Tunnbröd
Also known as:
bar - Bavarian: Tunnbröd
de - German: Tunnbröd
es - Spanish: Tunnbröd
eu - Basque: Tunnbröd
fr - French: Pain polaire
he - Hebrew: טונברוד
ja - Japanese: トゥンブロード
jv - Javanese: Tunnbröd
ko - Korean: 툰브뢰드
mk - Macedonian: Тунброд
nb - Norwegian Bokmål: Tunnbröd
nn - Norwegian Nynorsk: Tunnbröd
pt - Portuguese: Tunnbröd
sv - Swedish: Tunnbröd
tr - Turkish: Tunnbröd
Category: bread (flatbread)
Cuisine: Swedish
Associated cuisines: Swedish
Area: Sweden
Countries: Sweden
Region: Northern Europe

A flatbread that may be soft or crisp, and comes in many variants depending on choice of grain, leavening agent (or lack thereof) and rolling pin. The dough is made from any combination of wheat, barley, oat and rye; the leavening agent can be both yeast and ammonium carbonate.

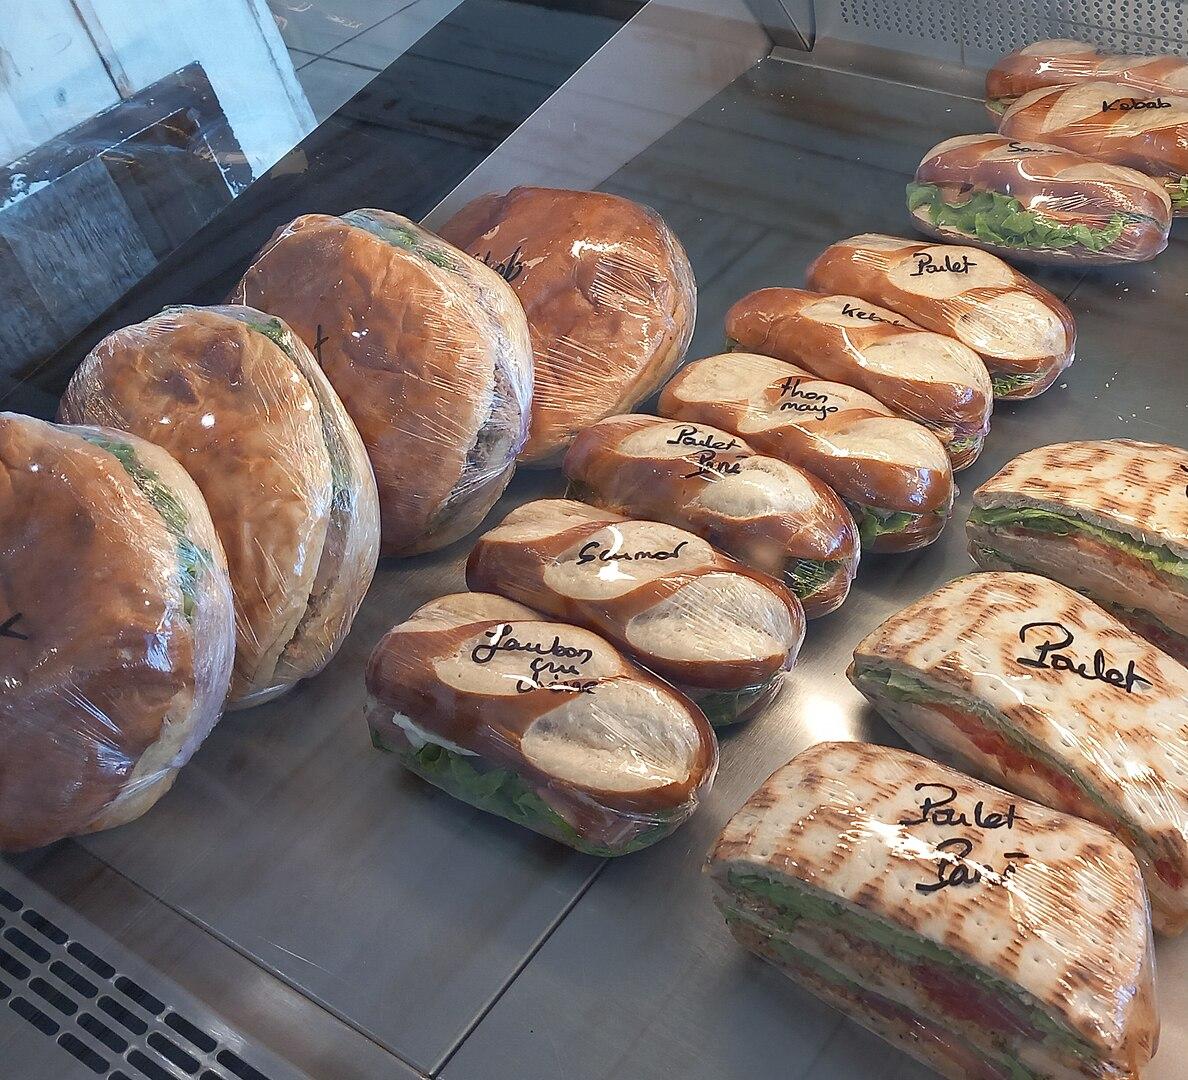
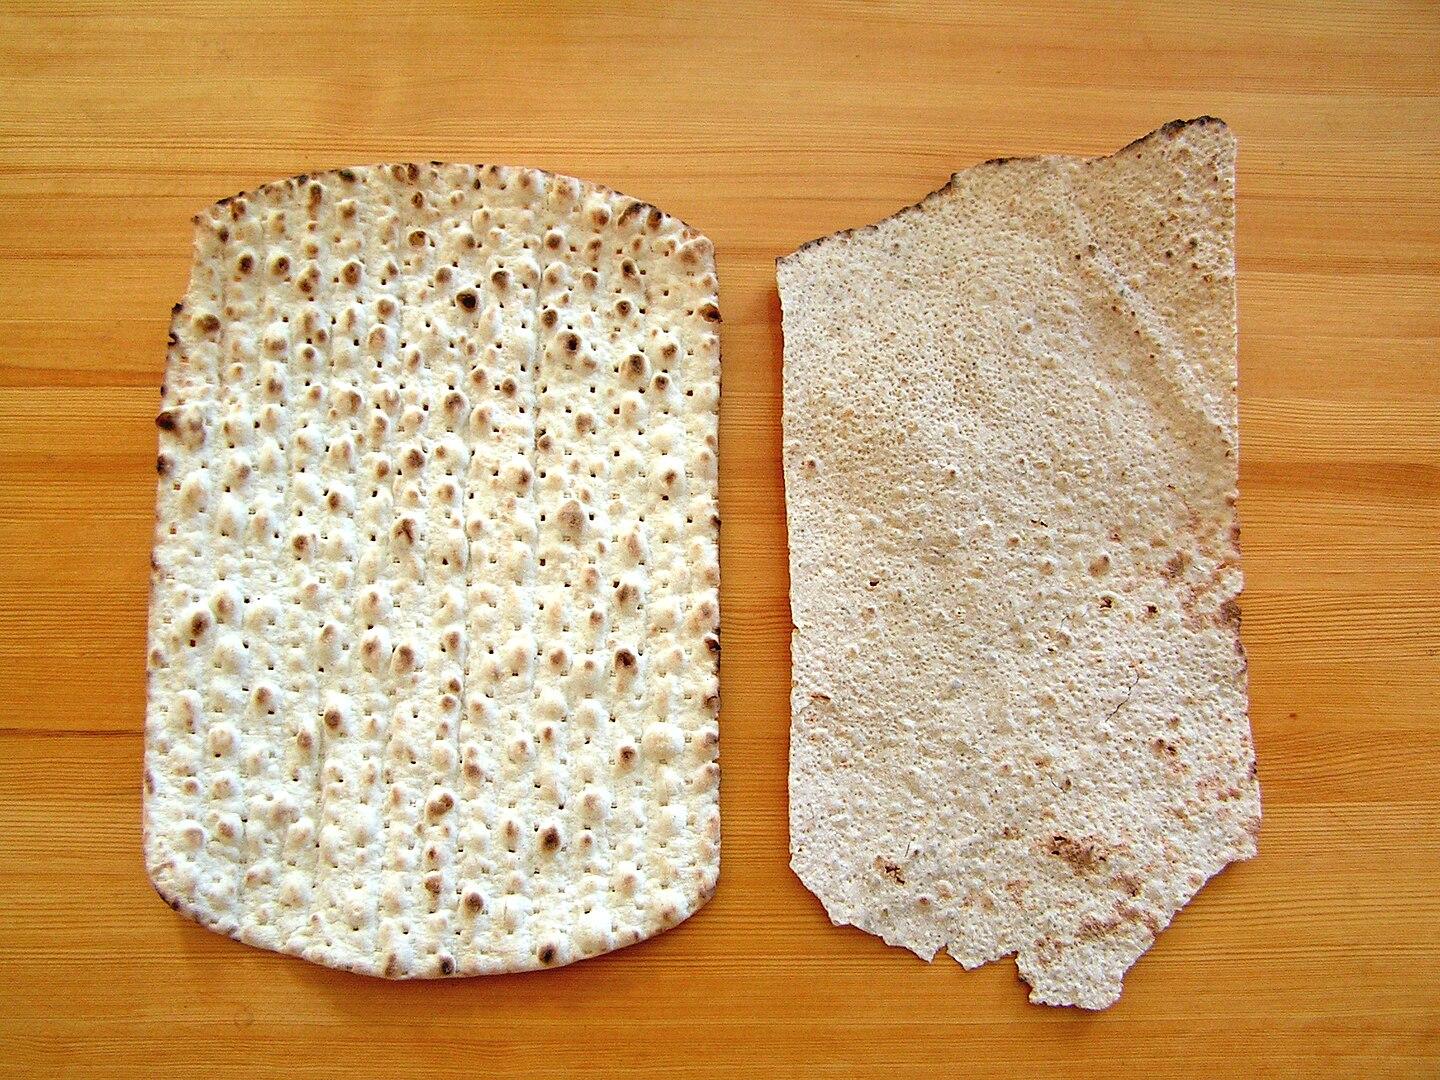